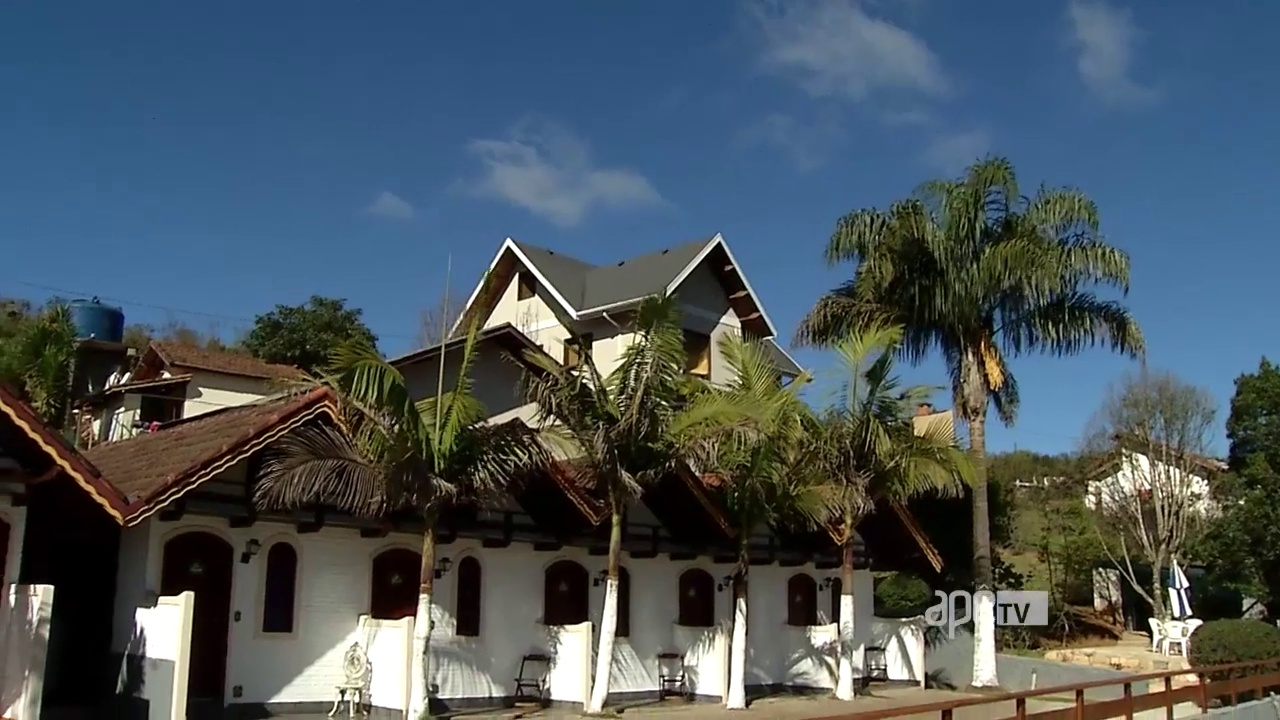
Fire: no
Smoke: no